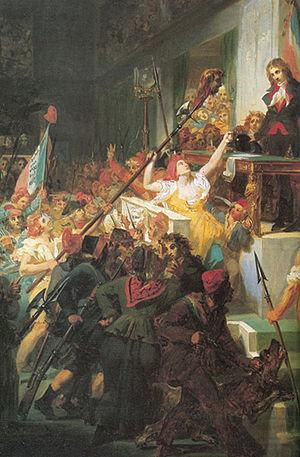
Les massacres de Septembre sont une suite d’exécutions sommaires qui se sont déroulées du 2 au 6 ou au 7 septembre 1792 à Paris. Des massacres semblables ont également eu lieu dans le reste de la France, mais avec moins de victimes sur une plus longue durée.
L’insurrection du 1ᵉʳ prairial an III est une révolte parisienne dont l'échec mit un terme au projet de restauration d'un gouvernement révolutionnaire dominé par les Montagnards.